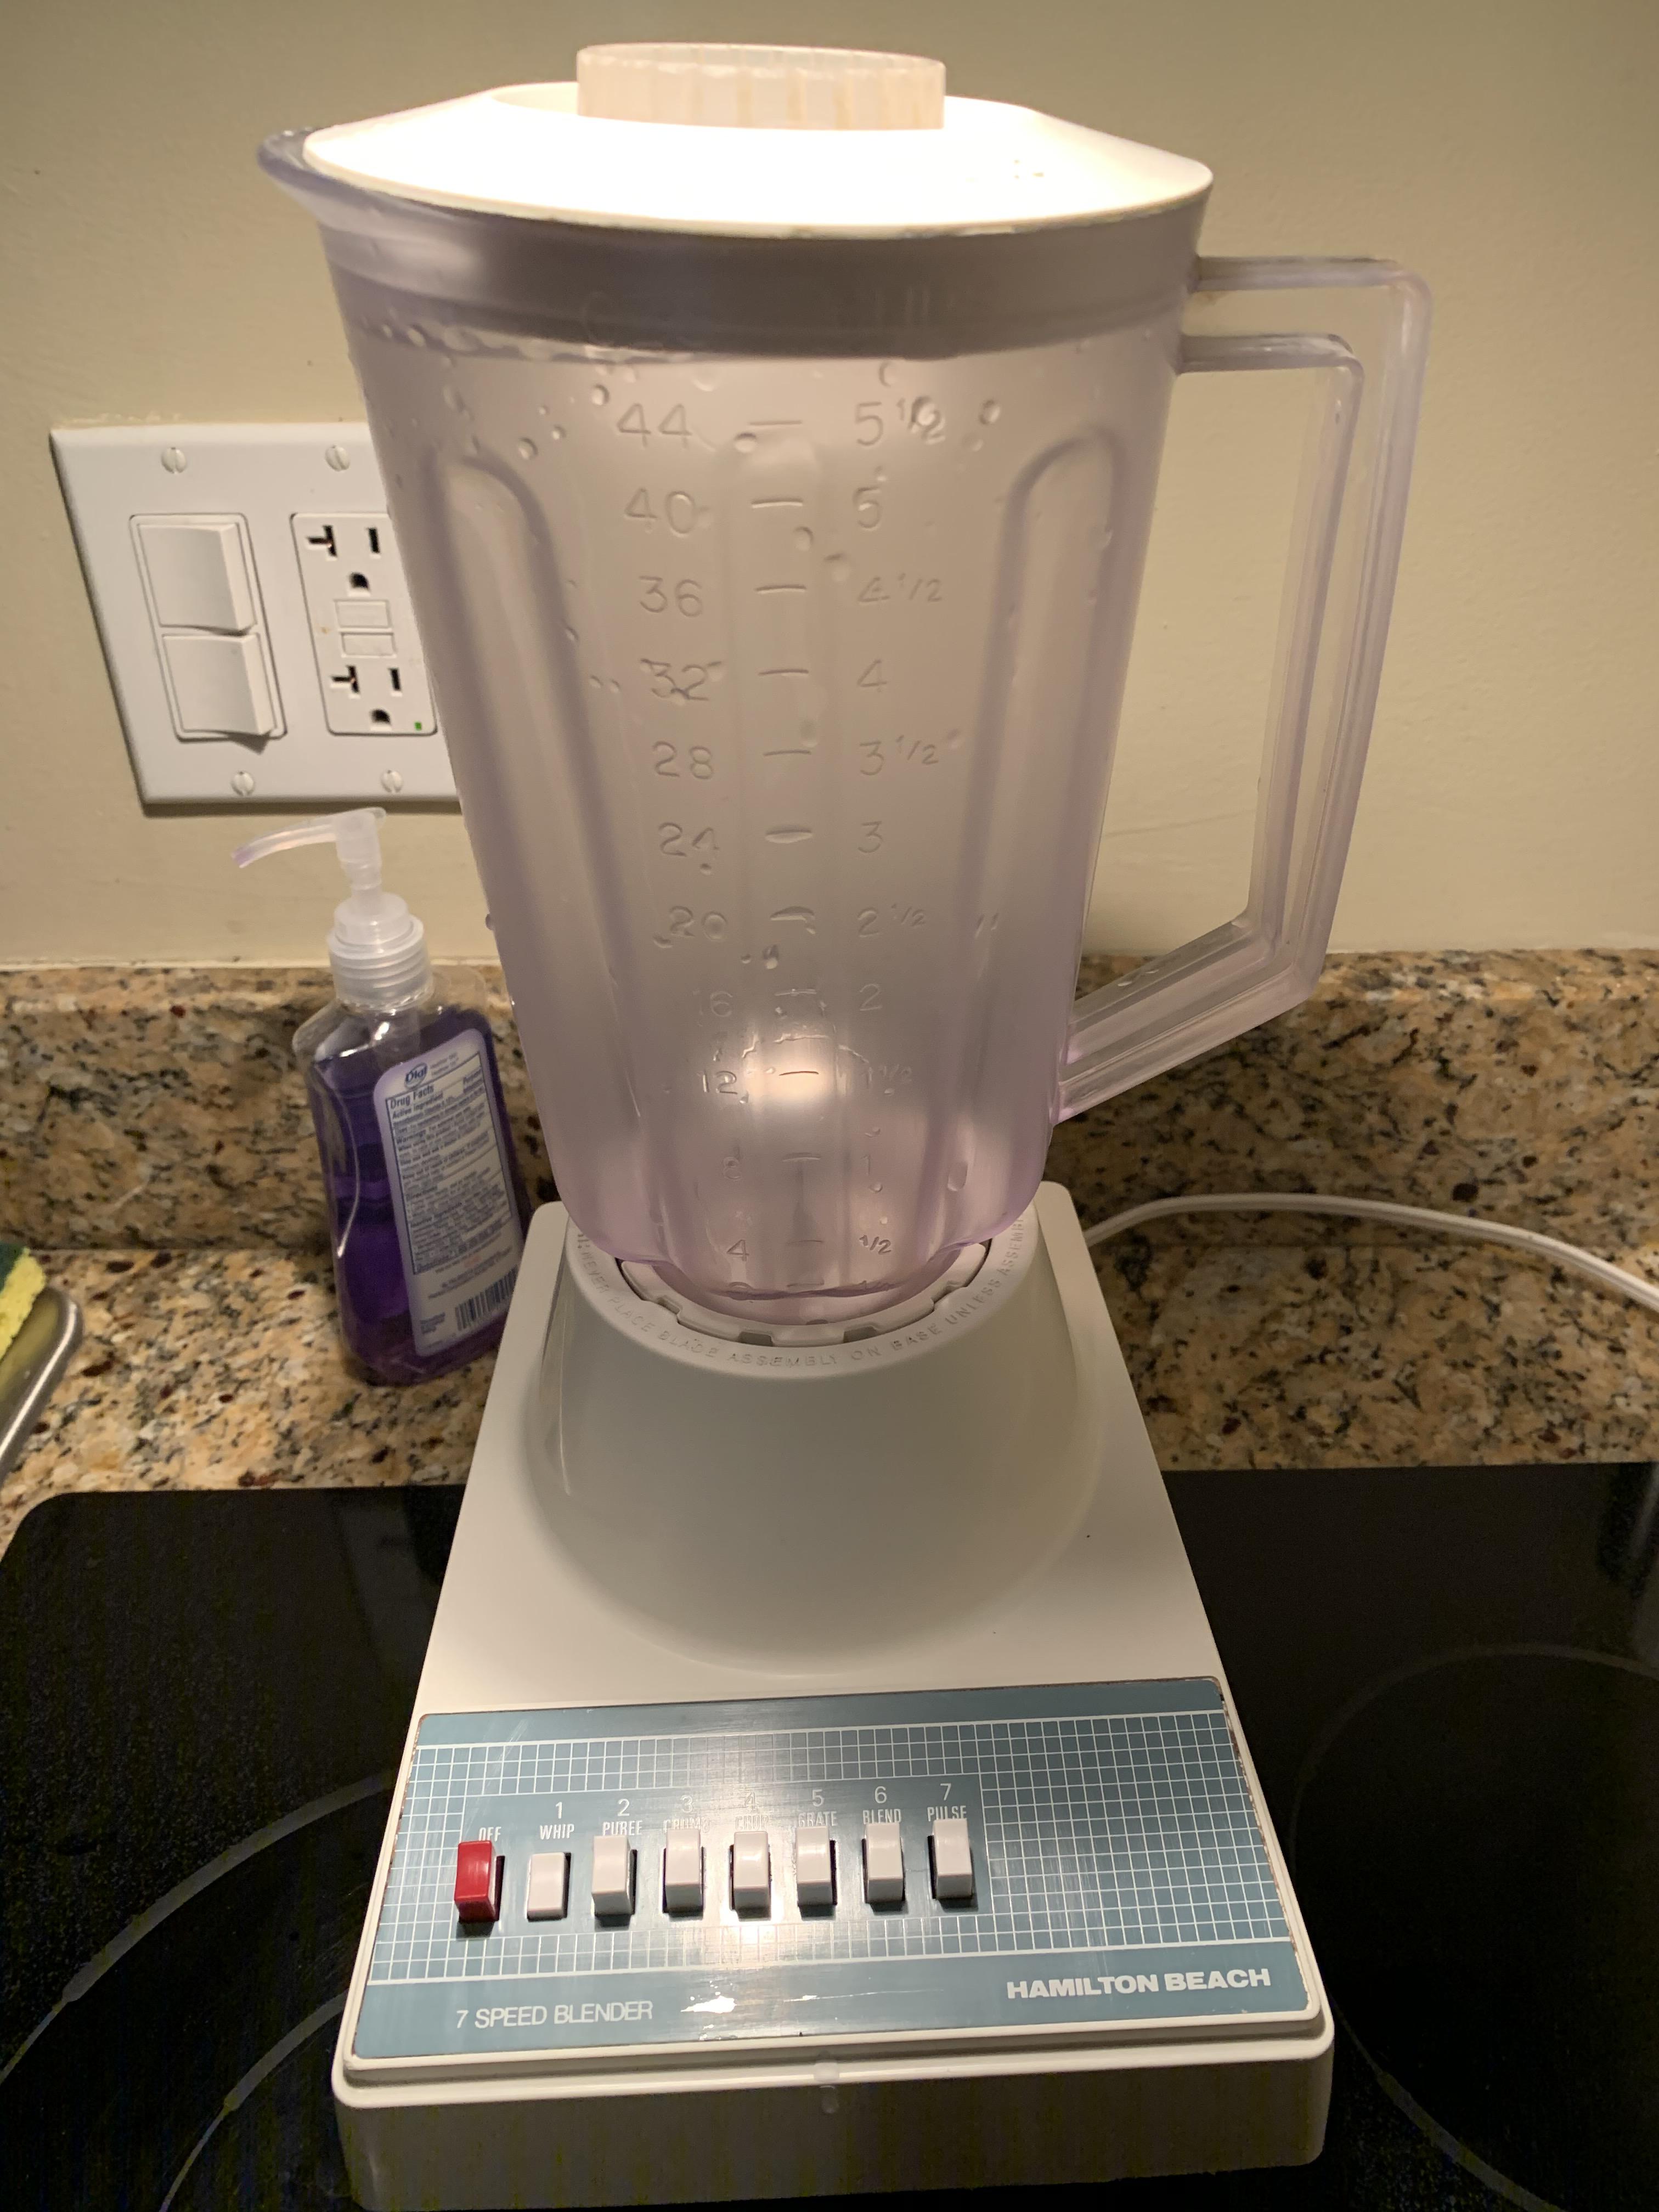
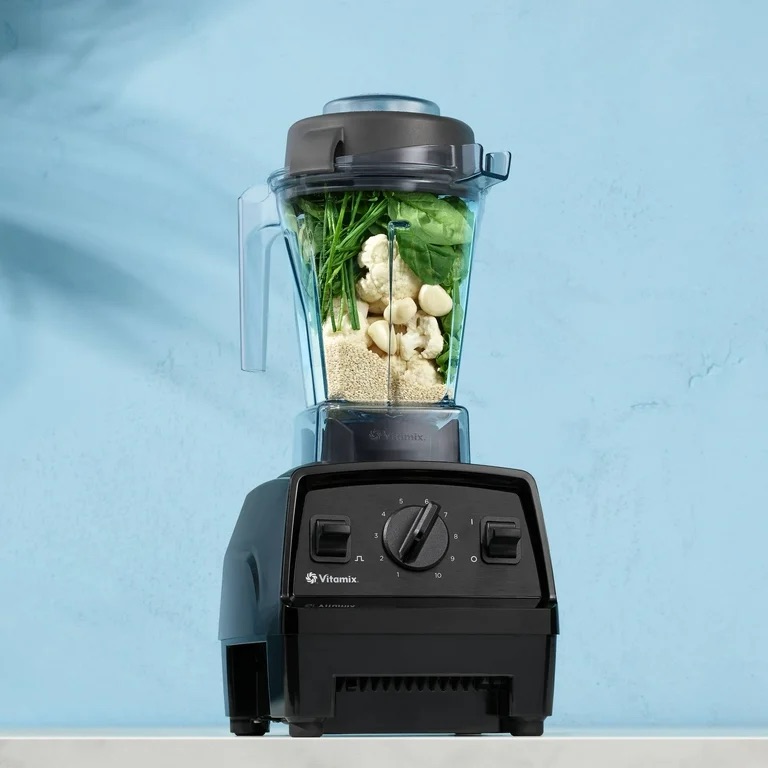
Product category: items_blender
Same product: no